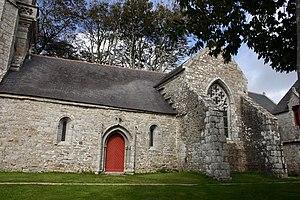
Chapelle Notre-Dame de Kérinec-Poullan-sur-Mer-Finistère-Bretagne-France This building is classé au titre des Monuments Historiques. It is indexed in the Base Mérimée, a database of architectural heritage maintained by the French Ministry of Culture,
La chapelle Notre-Dame-de-Kérinec est un lieu de culte catholique situé dans la commune de Poullan-sur-Mer, dans le département français du Finistère, en Bretagne. Elle est construite vers 1280. Son architecture intérieure est caractéristique du style dit École de Pont-Croix. L'extérieur est remanié à la fin du XIVᵉ siècle ou au XVᵉ.